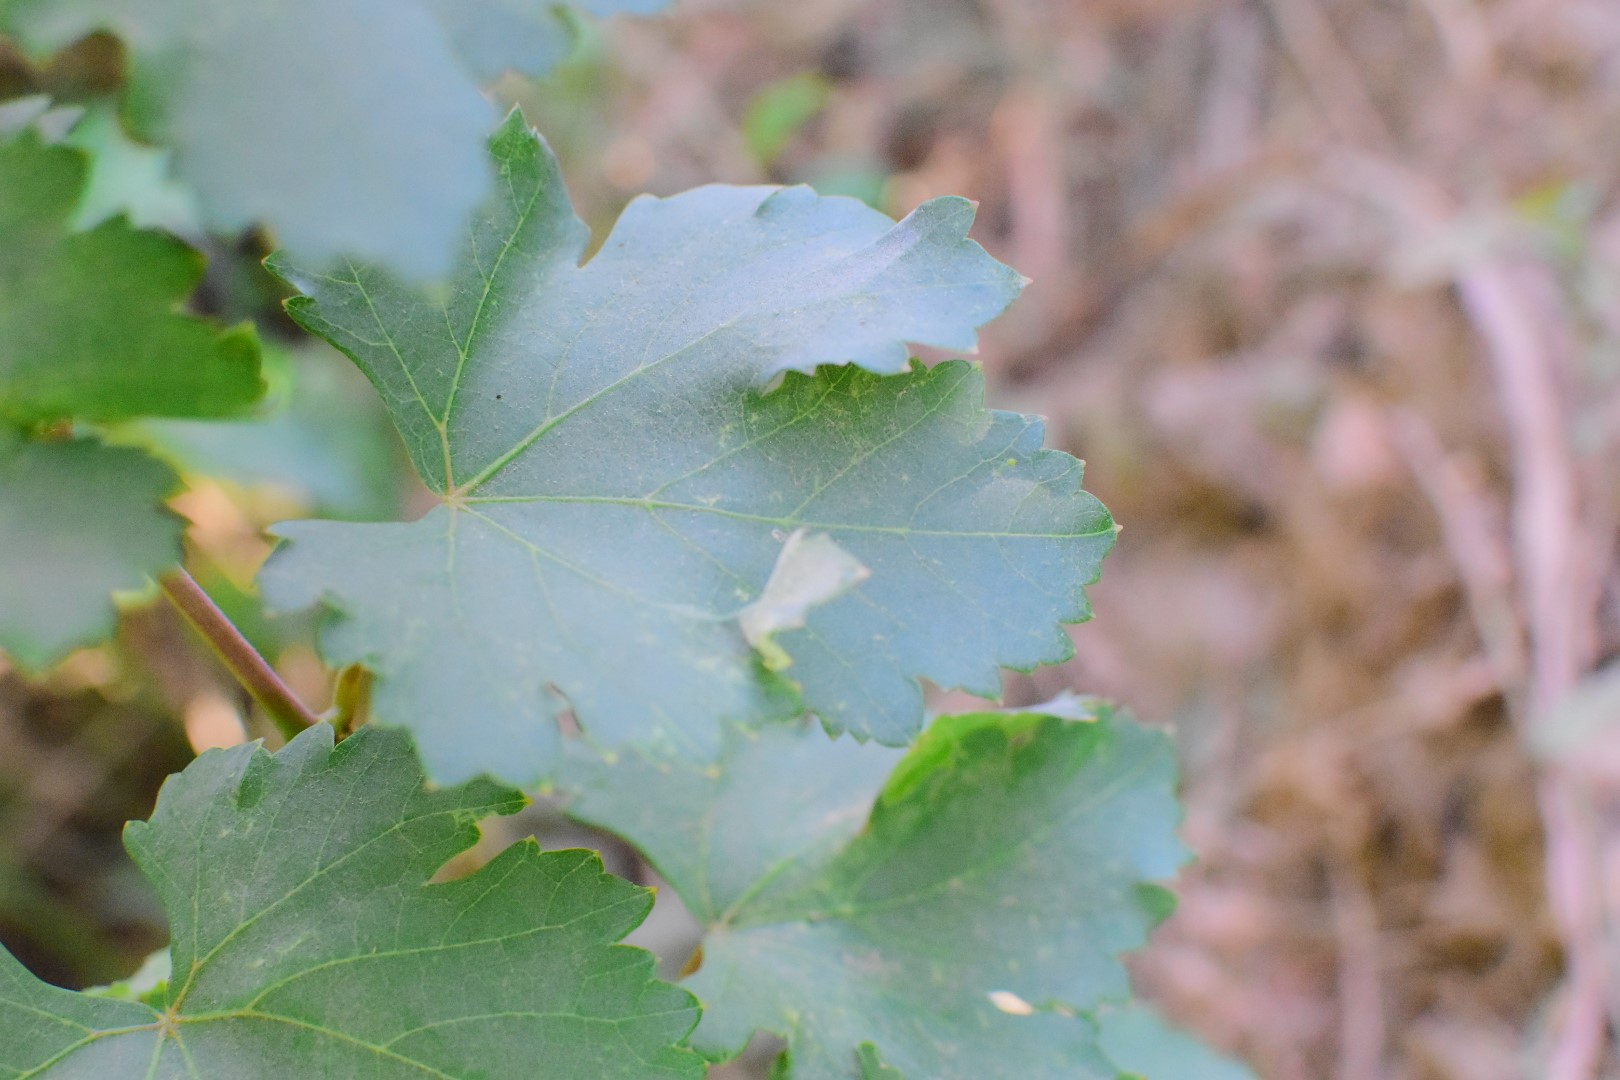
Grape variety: Deas Al-Annz